Math Blaster Mystery

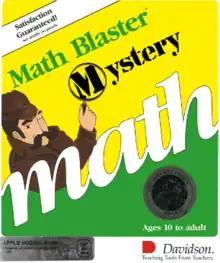

Math Blaster Mystery is a 1989 educational video game developed by Davidson & Associates for the Apple II, Apple IIGS, and Mac and published in 1989. It followed "Math Blaster!" and "Alge-Blaster!" as the third entry in the "Blaster Learning System" franchise.